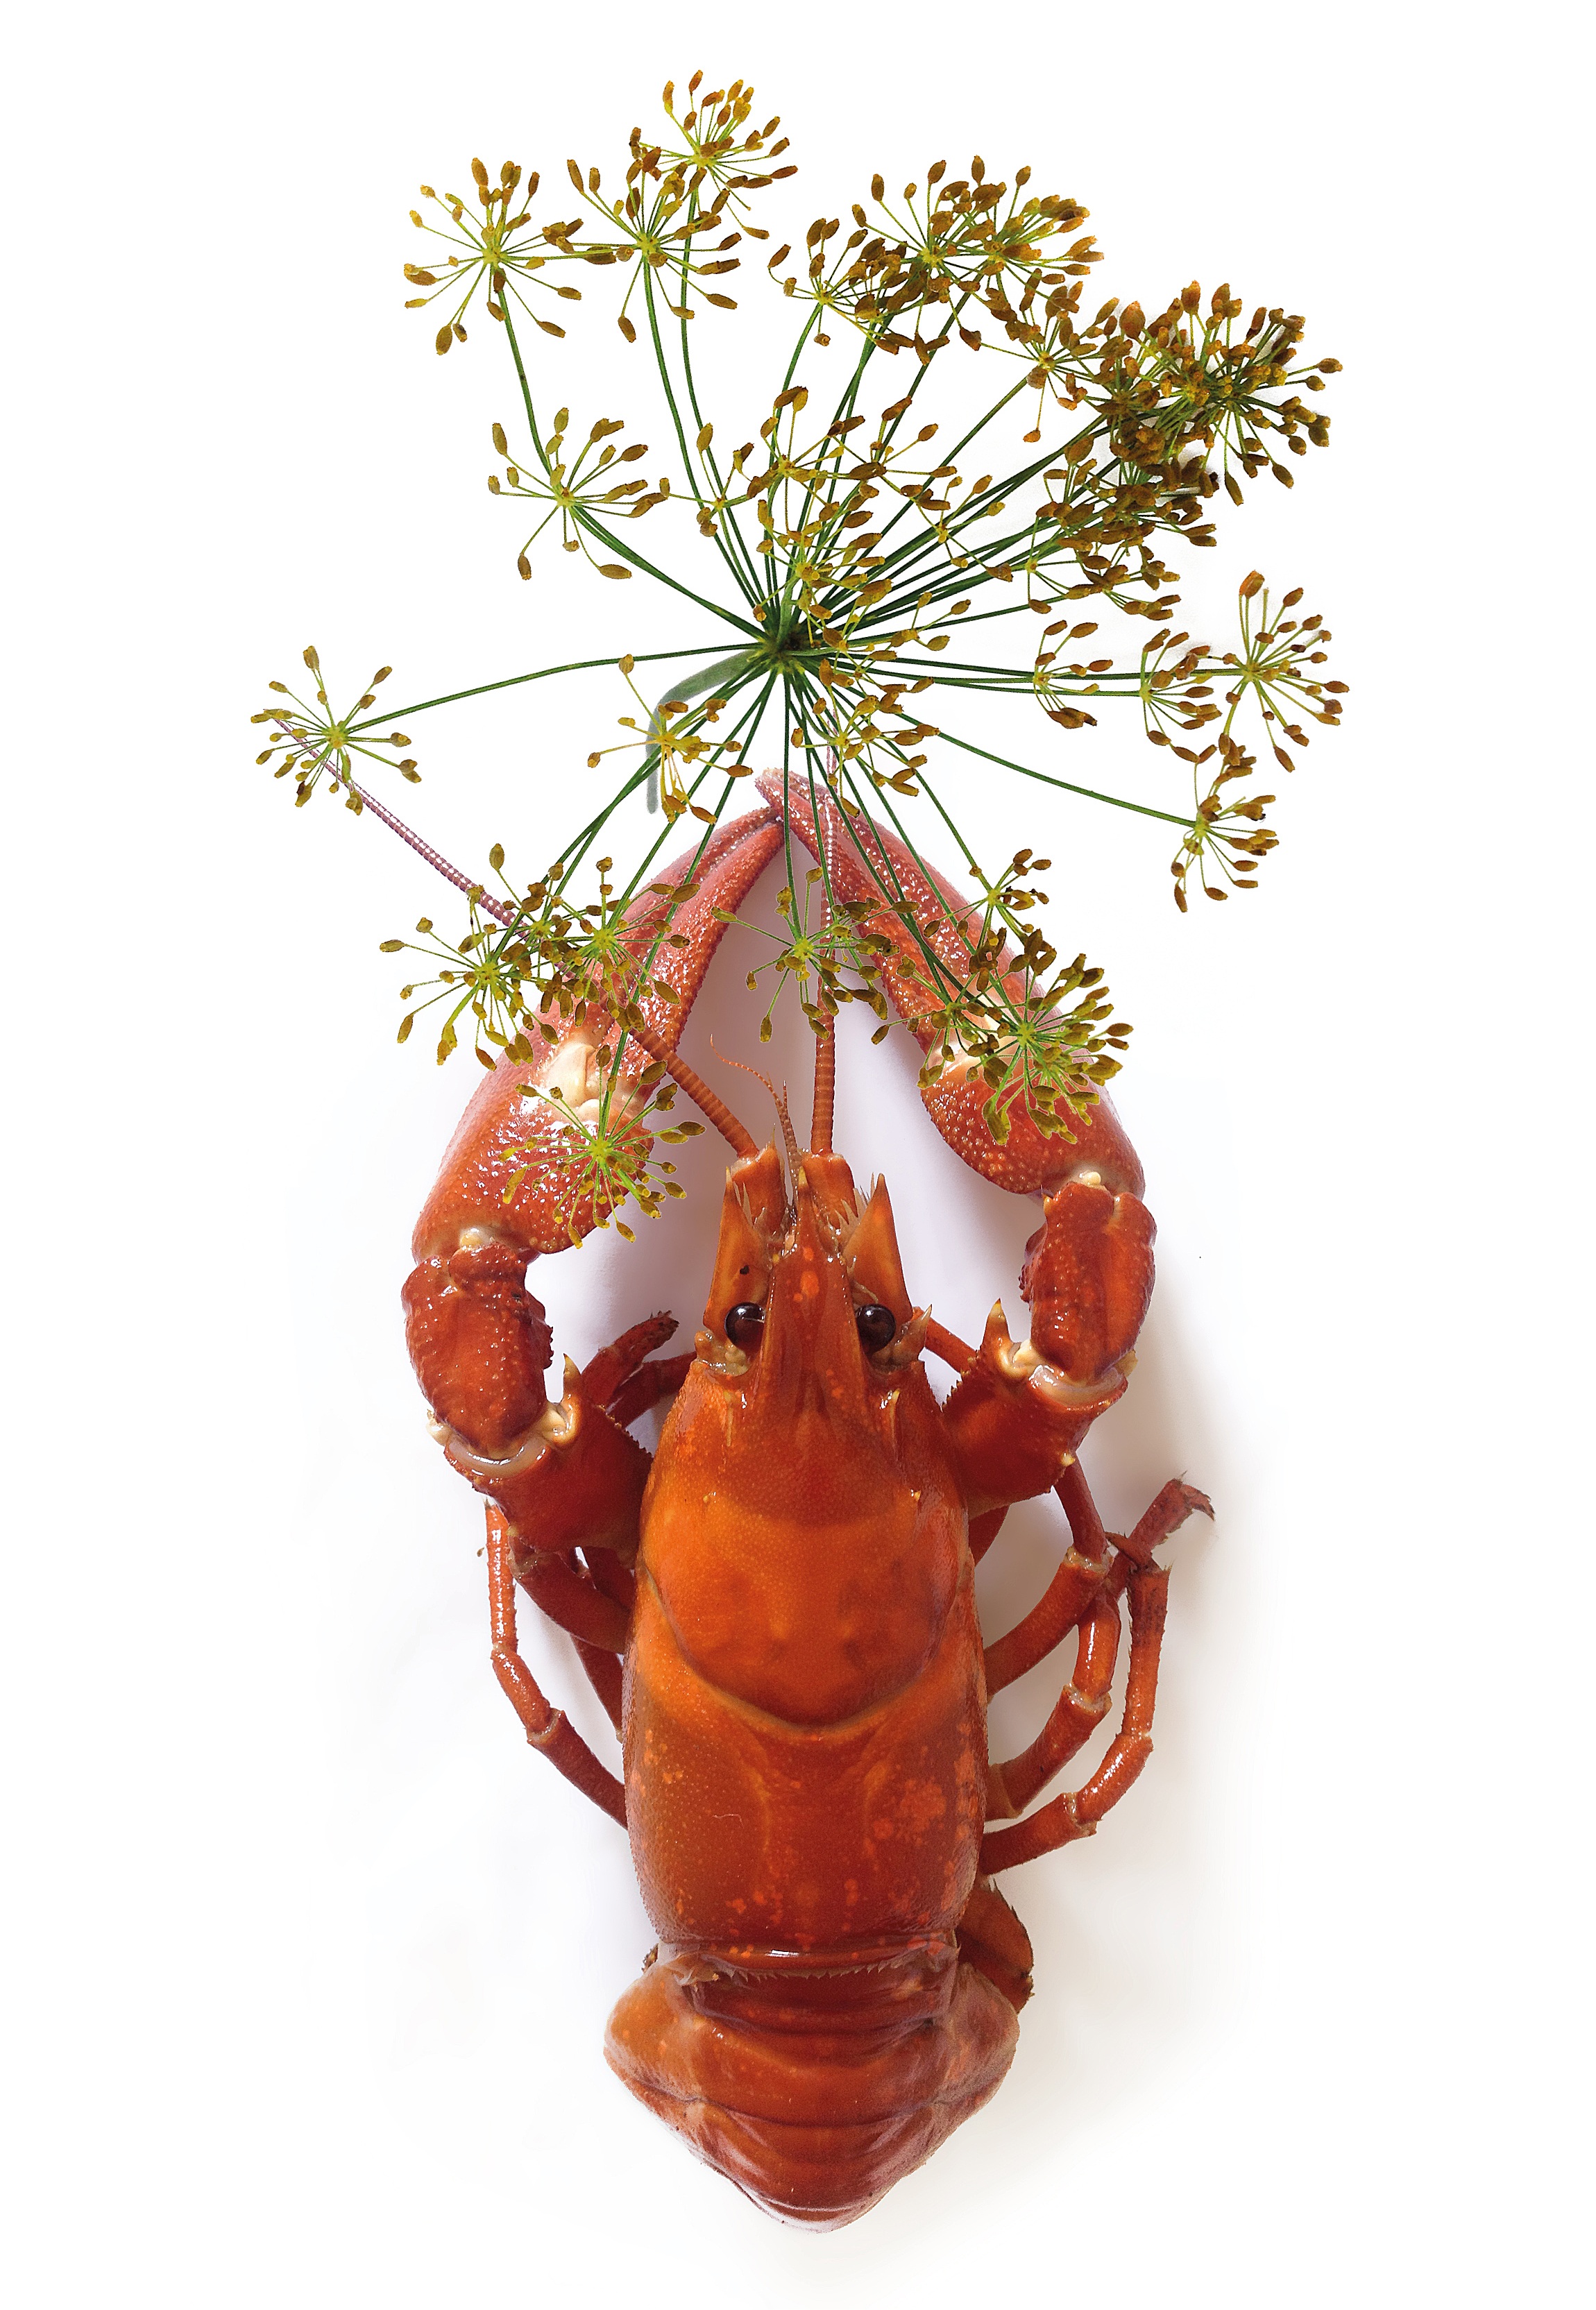
food, red, produce, seafood, invertebrate, mat, animals, crustaceans, crayfish, crayfish party, canker, crown dill